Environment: real
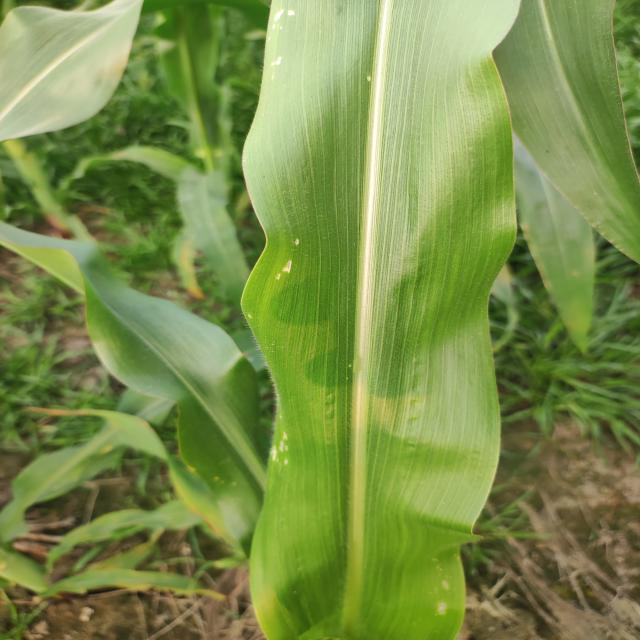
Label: fall_armyworm